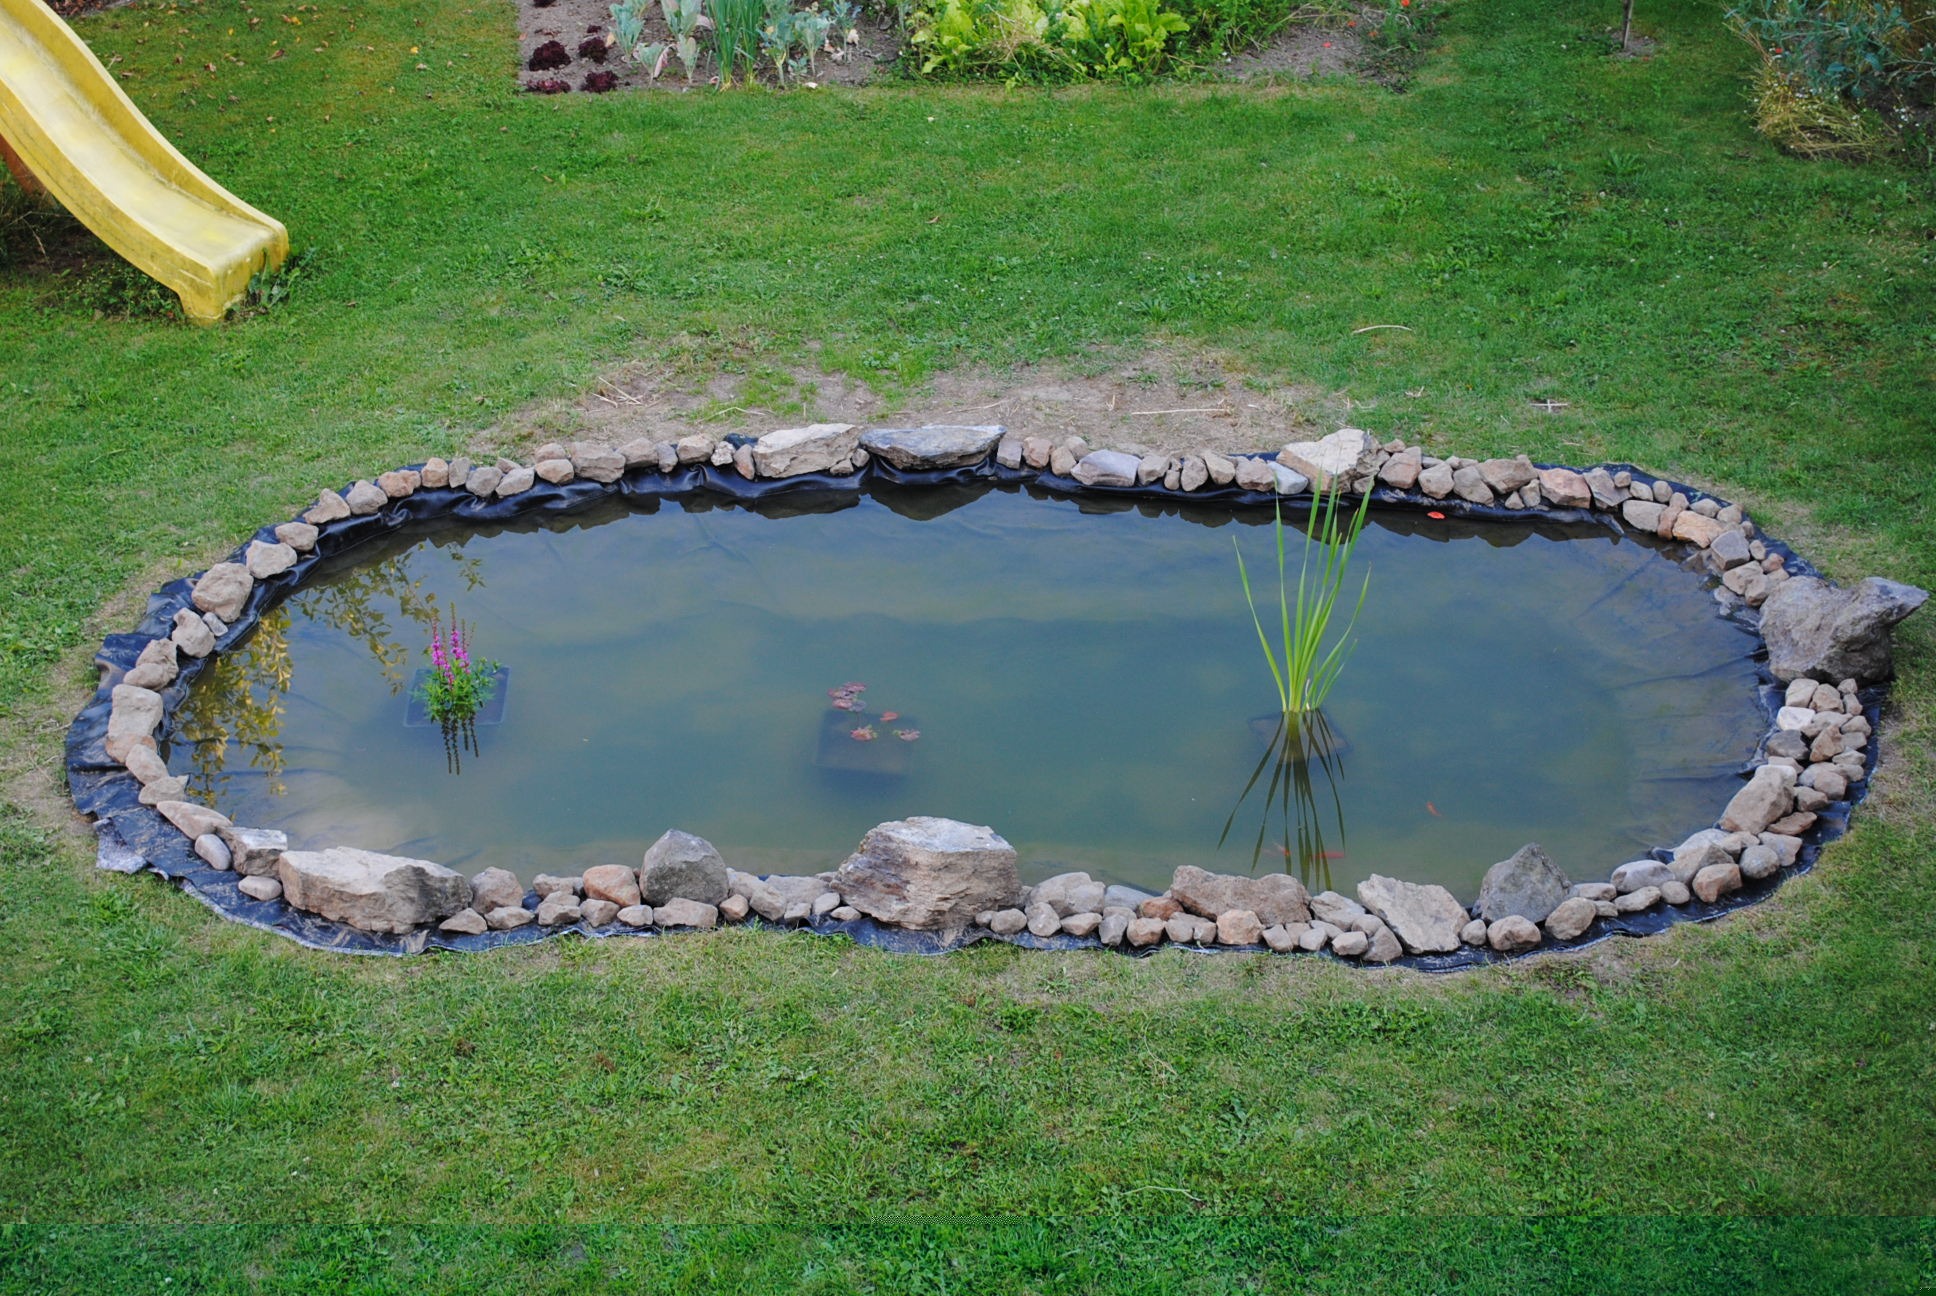
water, grass, pond, swimming pool, backyard, garden, water feature, fish pond